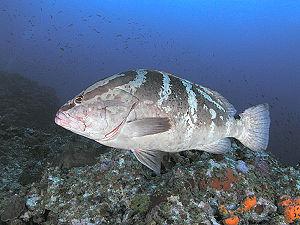
Le Récif Glover est un attol partiellement submergé au large de la côte sud du Belize situé dans la mer des Caraïbes. Il est à la limite sud de la barrière de corail du Belize et constitue l'un des trois atolls de celle-ci, outre le récif du phare et l'atoll Turneffe. Il appartient administrativement du District de Belize.